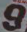
Number: 9